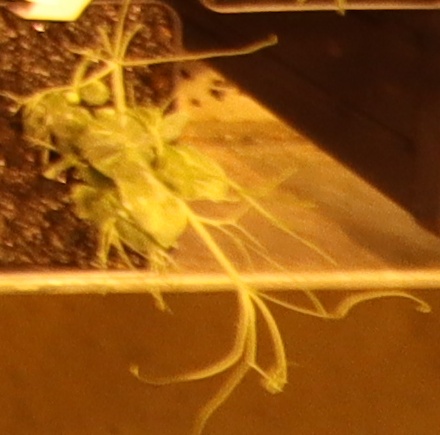
Label: Field Pea